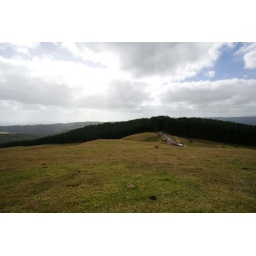
Looking over the refill site to the forest beyond. The small forest fire is in the valley beyond the trees